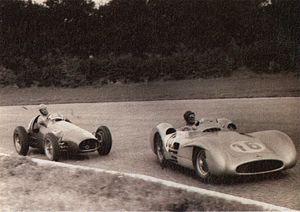
Le Grand Prix d'Italie 1954, disputé sur le circuit de Monza le 5 septembre 1954, est la quarantième épreuve du championnat du monde de Formule 1 courue depuis 1950 et la huitième manche du championnat 1954.
Le terme de Flèches d'Argent désigne les Mercedes-Benz et Auto Union ayant dominé les Grands Prix entre 1934 et 1939. Le nom, initialement donné par la presse allemande avant-guerre, a également été utilisé après-guerre pour désigner les Mercedes-Benz en Formule 1 et en Championnat du monde des voitures de sport, en 1954 et 1955, et l'est encore de nos jours, depuis le retour de Mercedes en tant que constructeur en Formule 1 en 2010 et qui domine sans interruption le championnat du monde depuis la saison 2014.